Nikica Jelavić

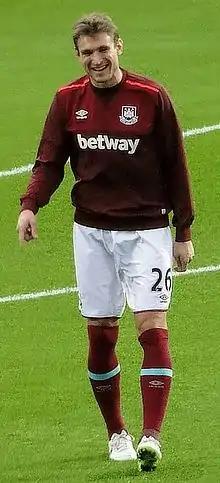
Jelavić with West Ham United in 2015

Nikica Jelavić (born 27 August 1985) is a Croatian football manager and former professional footballer who played as a forward. He is currently the manager of Croatian Football League club Lokomotiva.